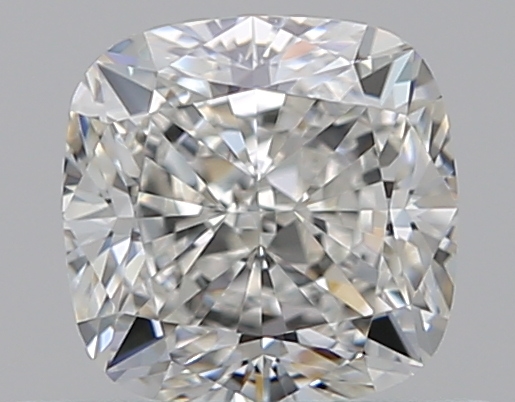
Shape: cushion
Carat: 0.51
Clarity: VVS2
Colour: H
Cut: EX
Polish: EX
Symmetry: VG
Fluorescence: F
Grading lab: GIA
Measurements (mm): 4.43 x 4.4 x 3.05